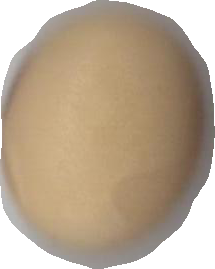
Variety: Anjasmoro